History of baseball in the United States

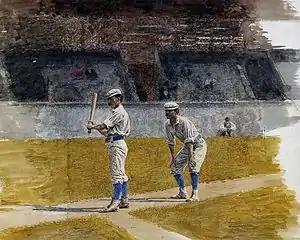
Baseball Players Practicing, by Thomas Eakins (1875)

Before the Civil War, baseball competed for public interest with cricket and regional variants of baseball, notably town ball played in Philadelphia and the Massachusetts Game played in New England. In the 1860s, aided by the Civil War, "New York" style baseball expanded into a national game. Baseball began to overtake cricket in popularity, impelled by its much shorter duration relative to the contemporary form of cricket. Several other factors reduced North Americans' cultural loyalty to cricket, as Puritan anti-recreational attitudes, the increasing desire of non-WASP immigrants to have a chance to assimilate, and centuries of separation had eroded ties to English sporting culture. William Humber argues there was also less of a social taboo around baseball in the New World than in England, where it was strongly perceived as a children's game, and that Americans preferred a sport where the teams alternated offense and defense more frequently.